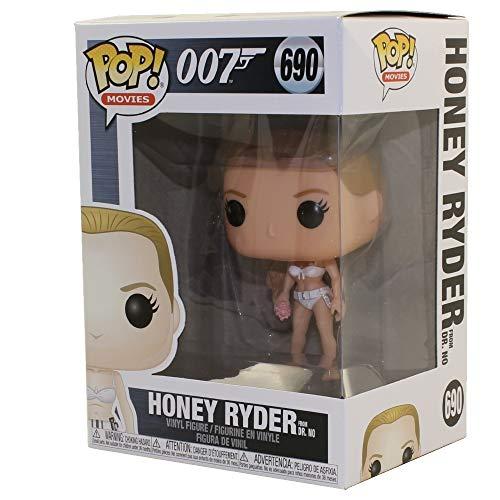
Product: Funko Pop! Movies: James Bond - Honey Ryder
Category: Toys & Games | Toy Figures & Playsets | Action Figures
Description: From James Bond, honey Ryder, as a stylized POP vinyl from Funko.
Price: $10.00
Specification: ProductDimensions:2.5x2.5x3.8inches|ItemWeight:0.16ounces|ShippingWeight:2.88ounces(Viewshippingratesandpolicies)|ASIN:B07HJ9L3RG|Itemmodelnumber:35683|Manufacturerrecommendedage:6yearsandup